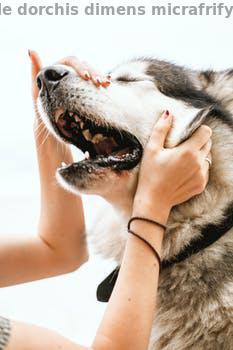
Label: Watermark